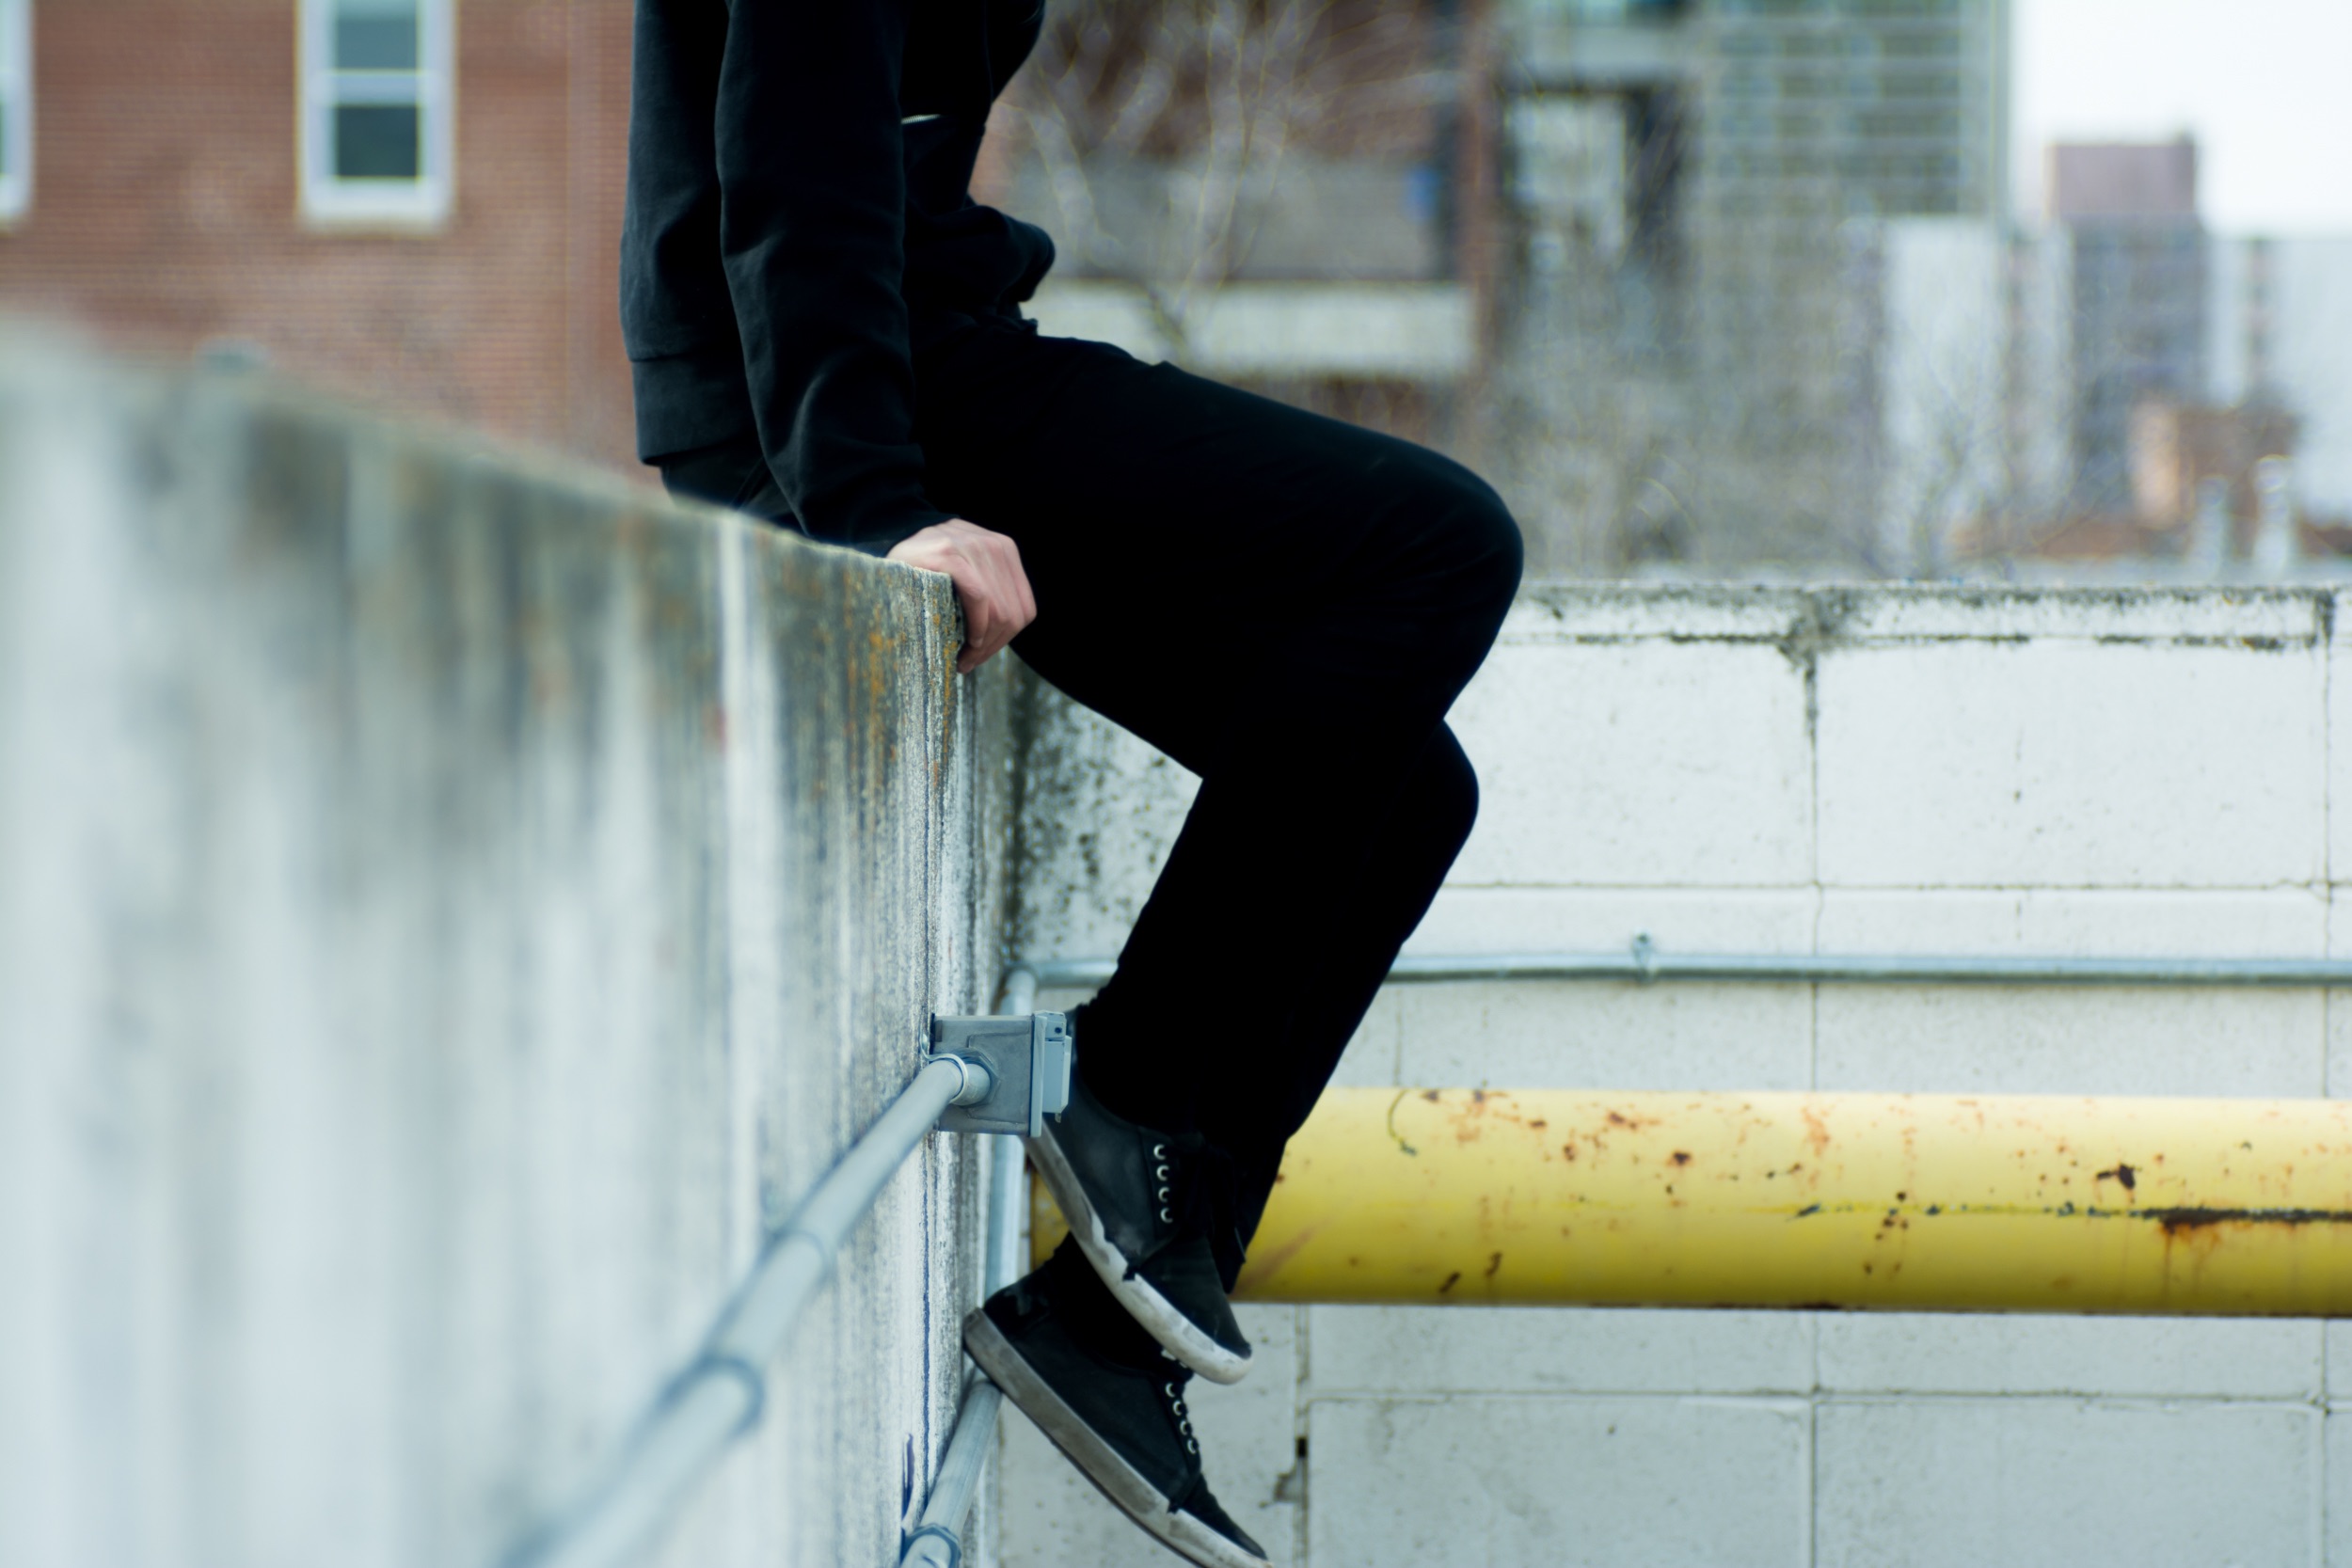
man, winter, boy, male, sneaker, spring, color, sitting, blue, ledge, season, photograph, interaction